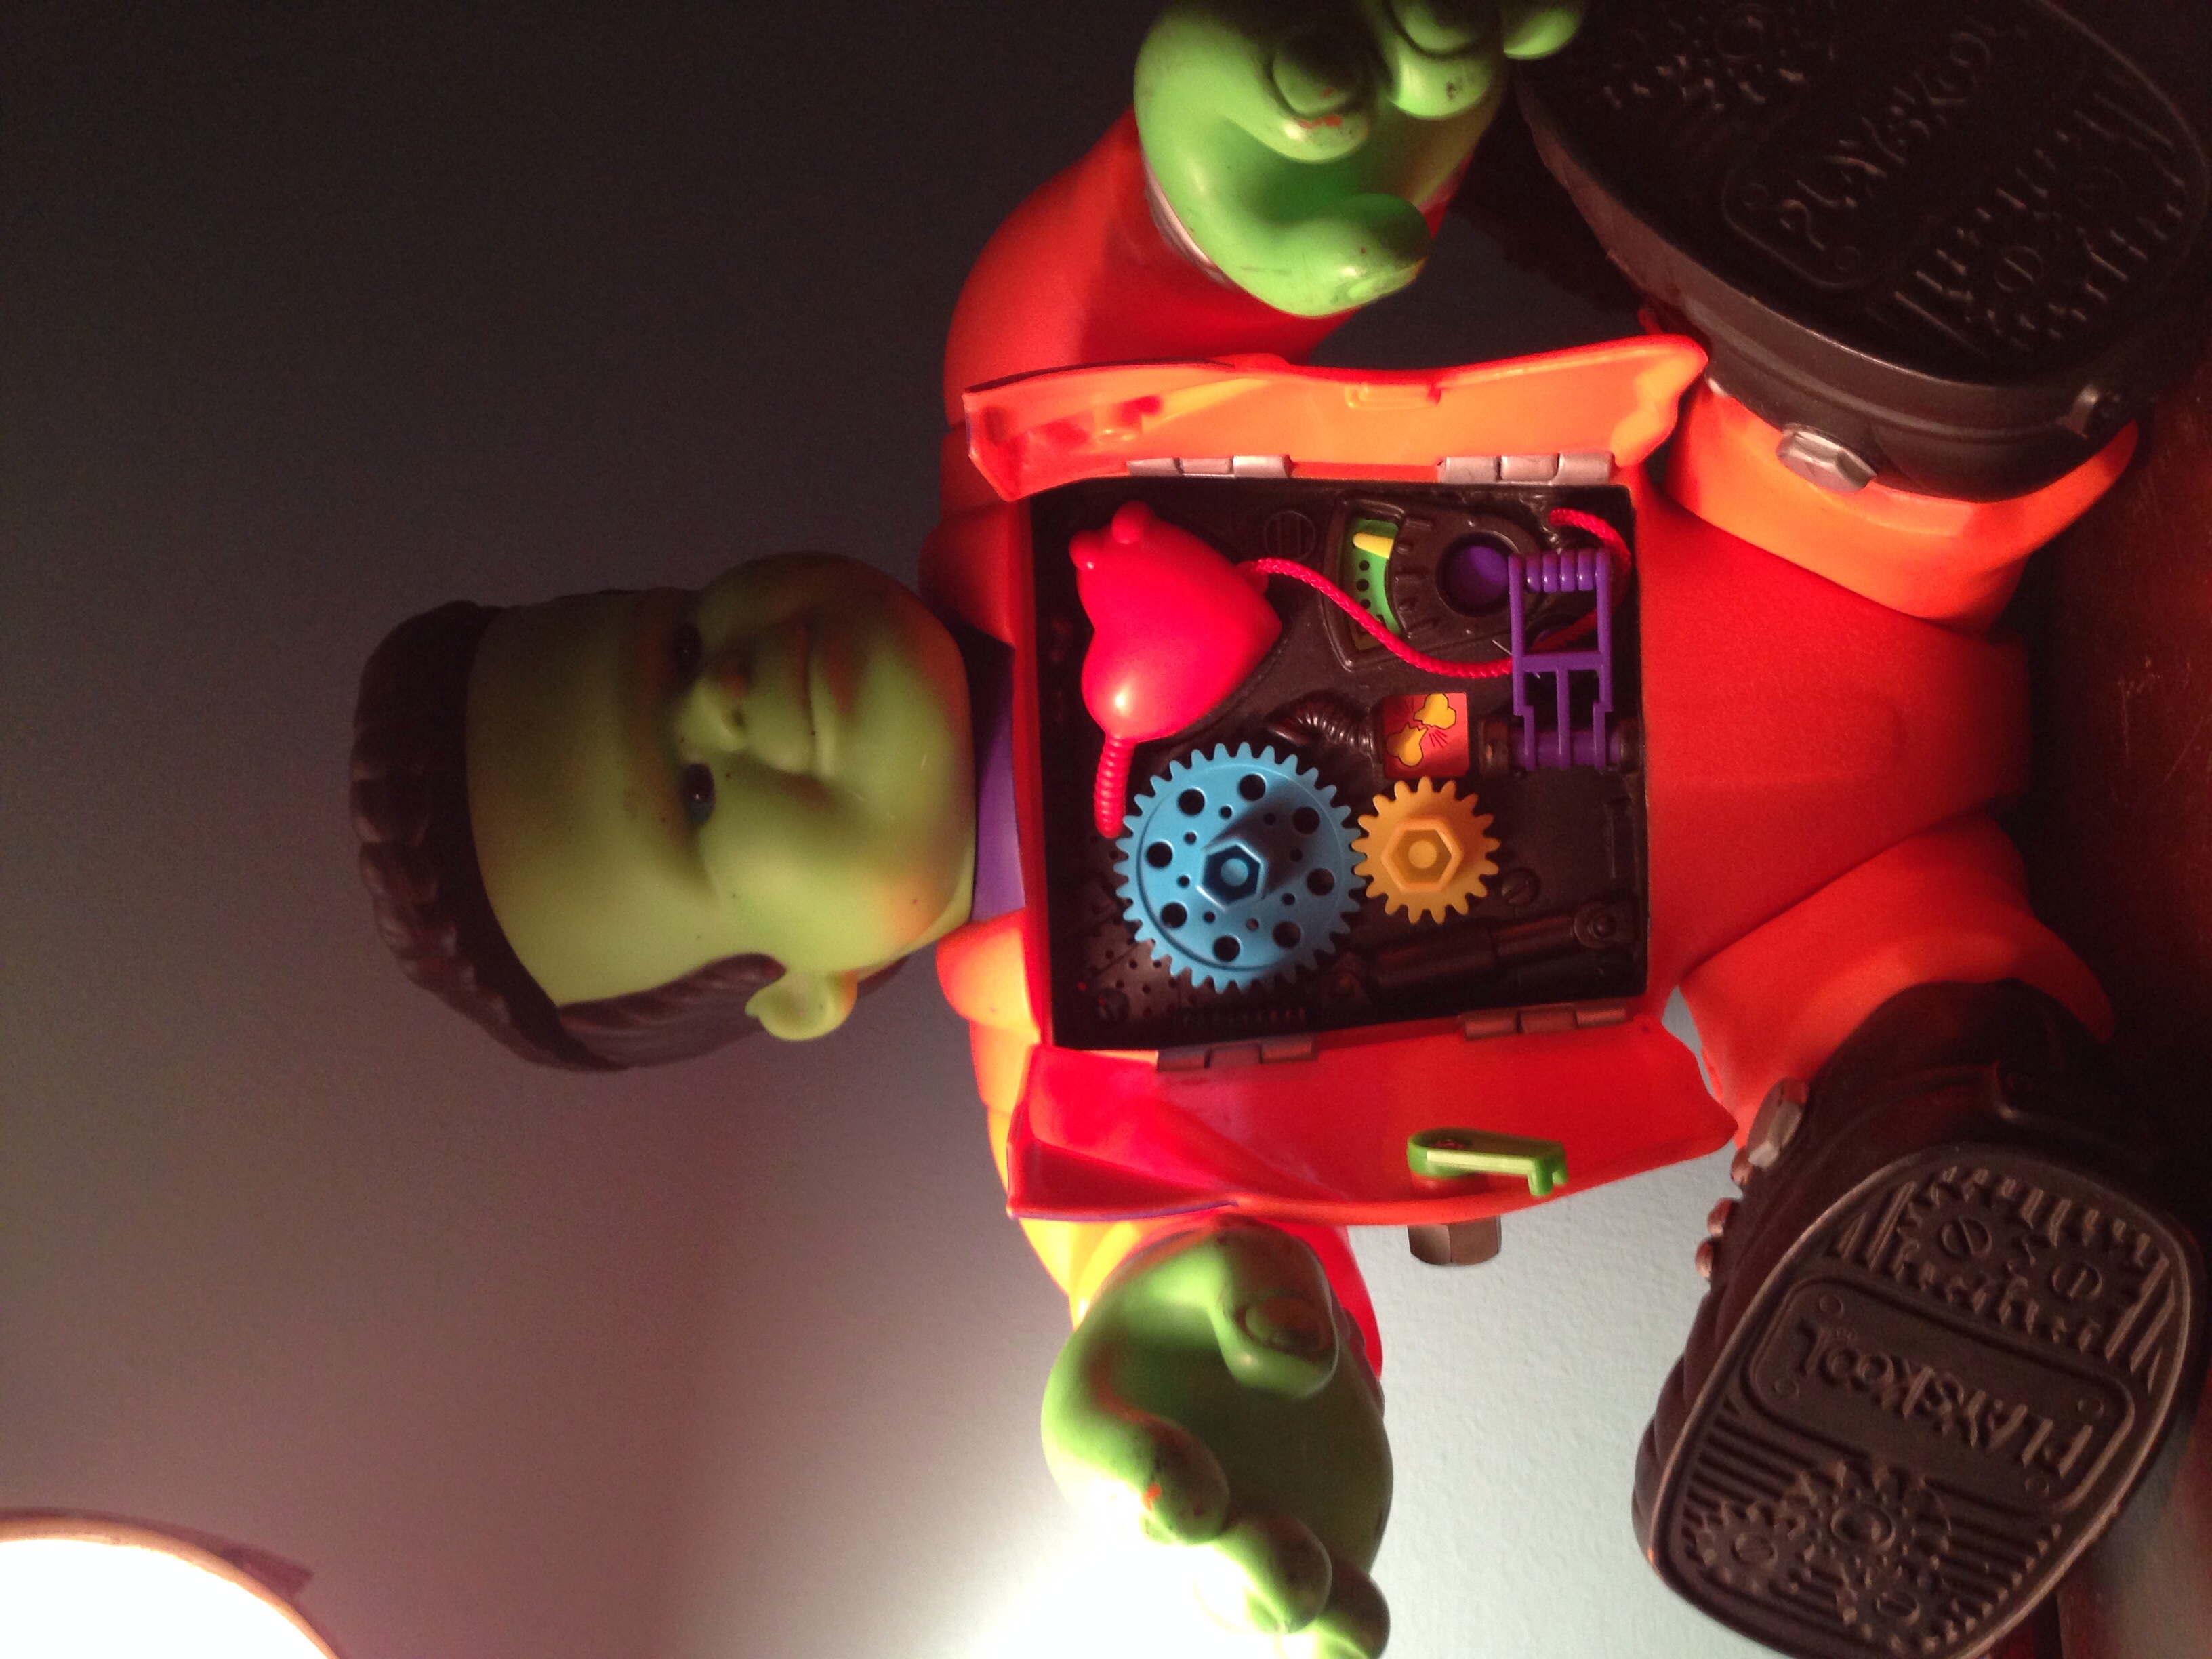
red, toy, uploaded by flickrmobile, flickriosapp filter nofilter, fictional character